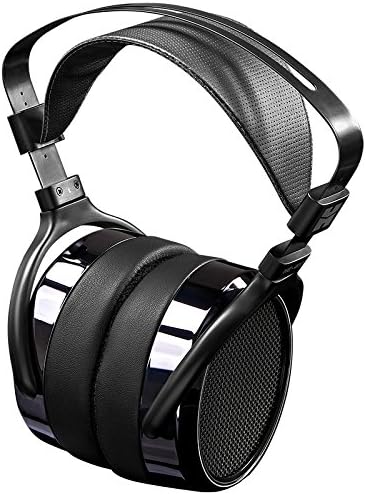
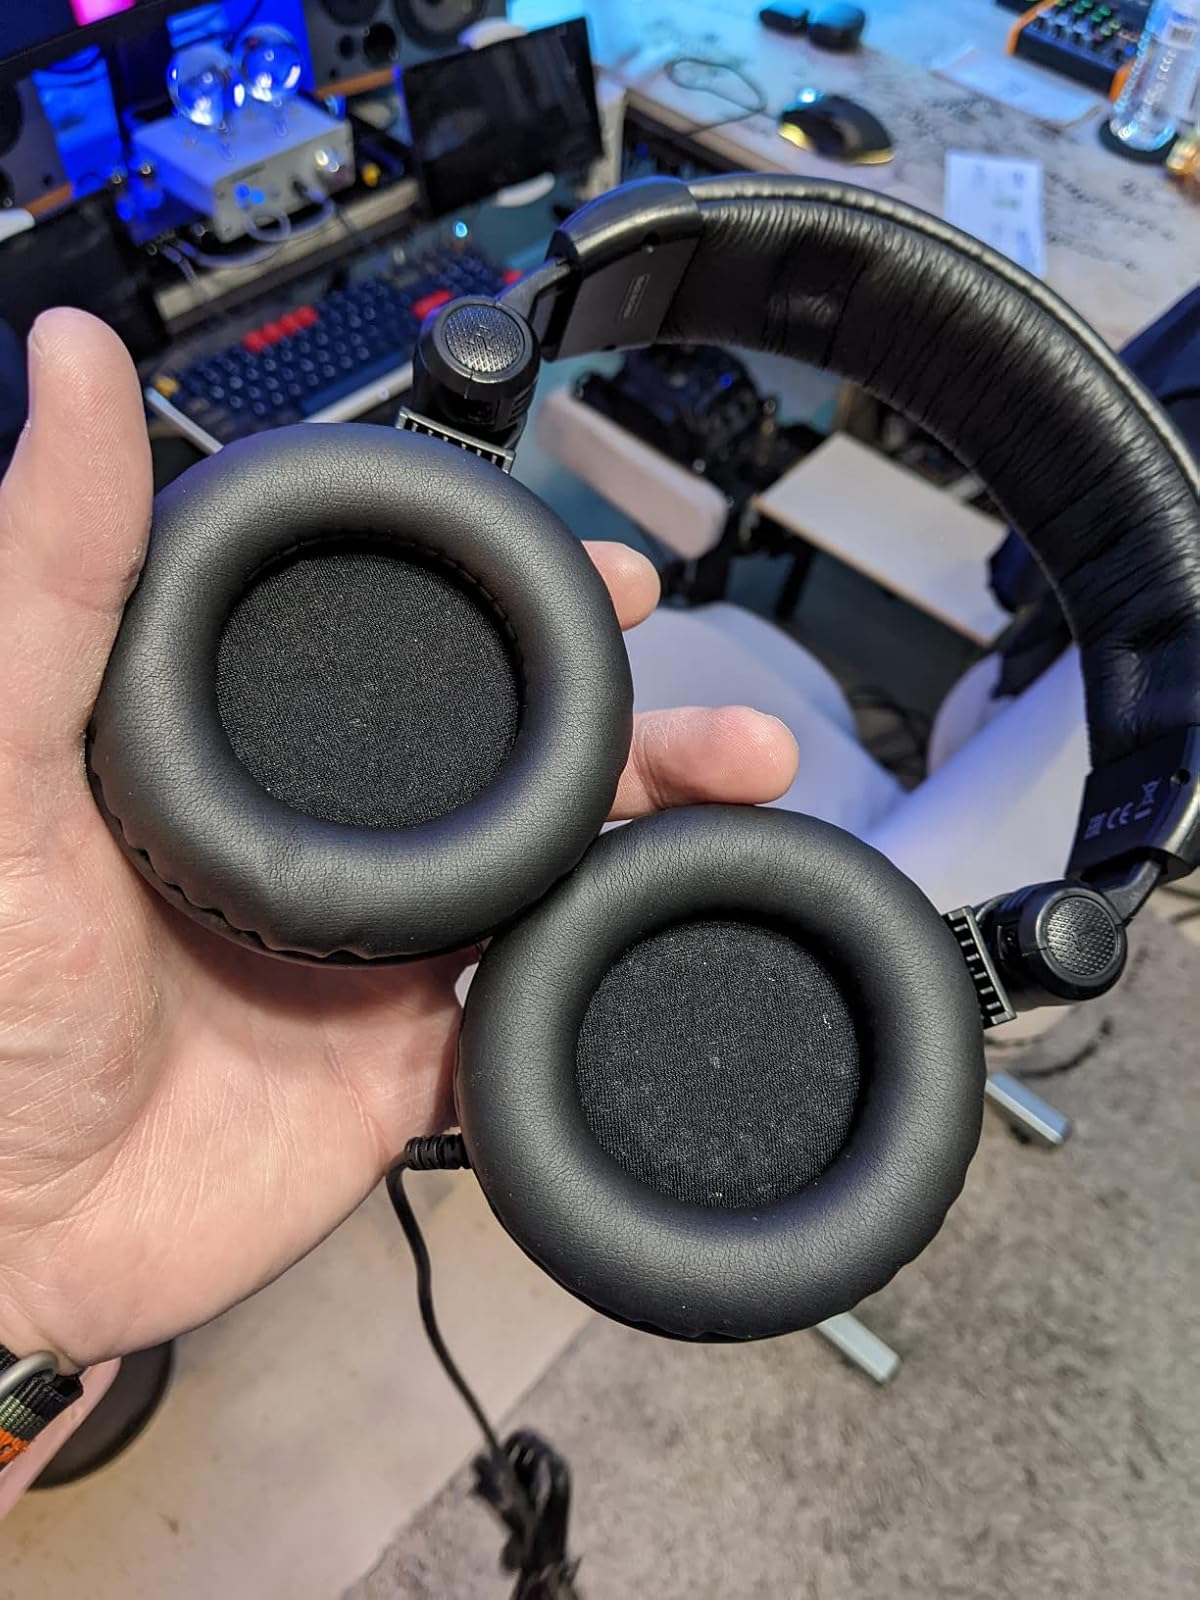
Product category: headphones
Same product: no